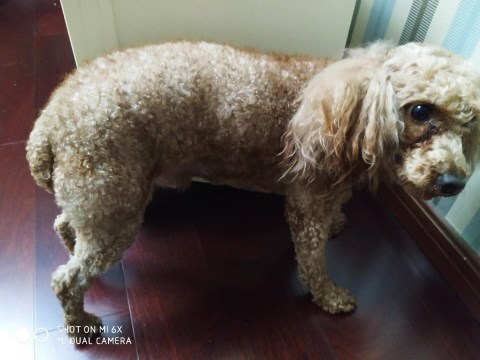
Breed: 7449-n000128-teddy